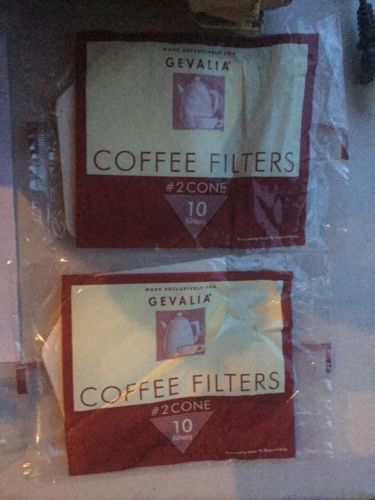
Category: coffee maker